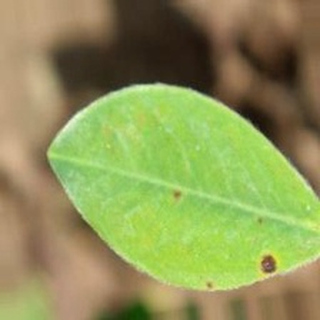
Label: groundnut_early_leaf_spot